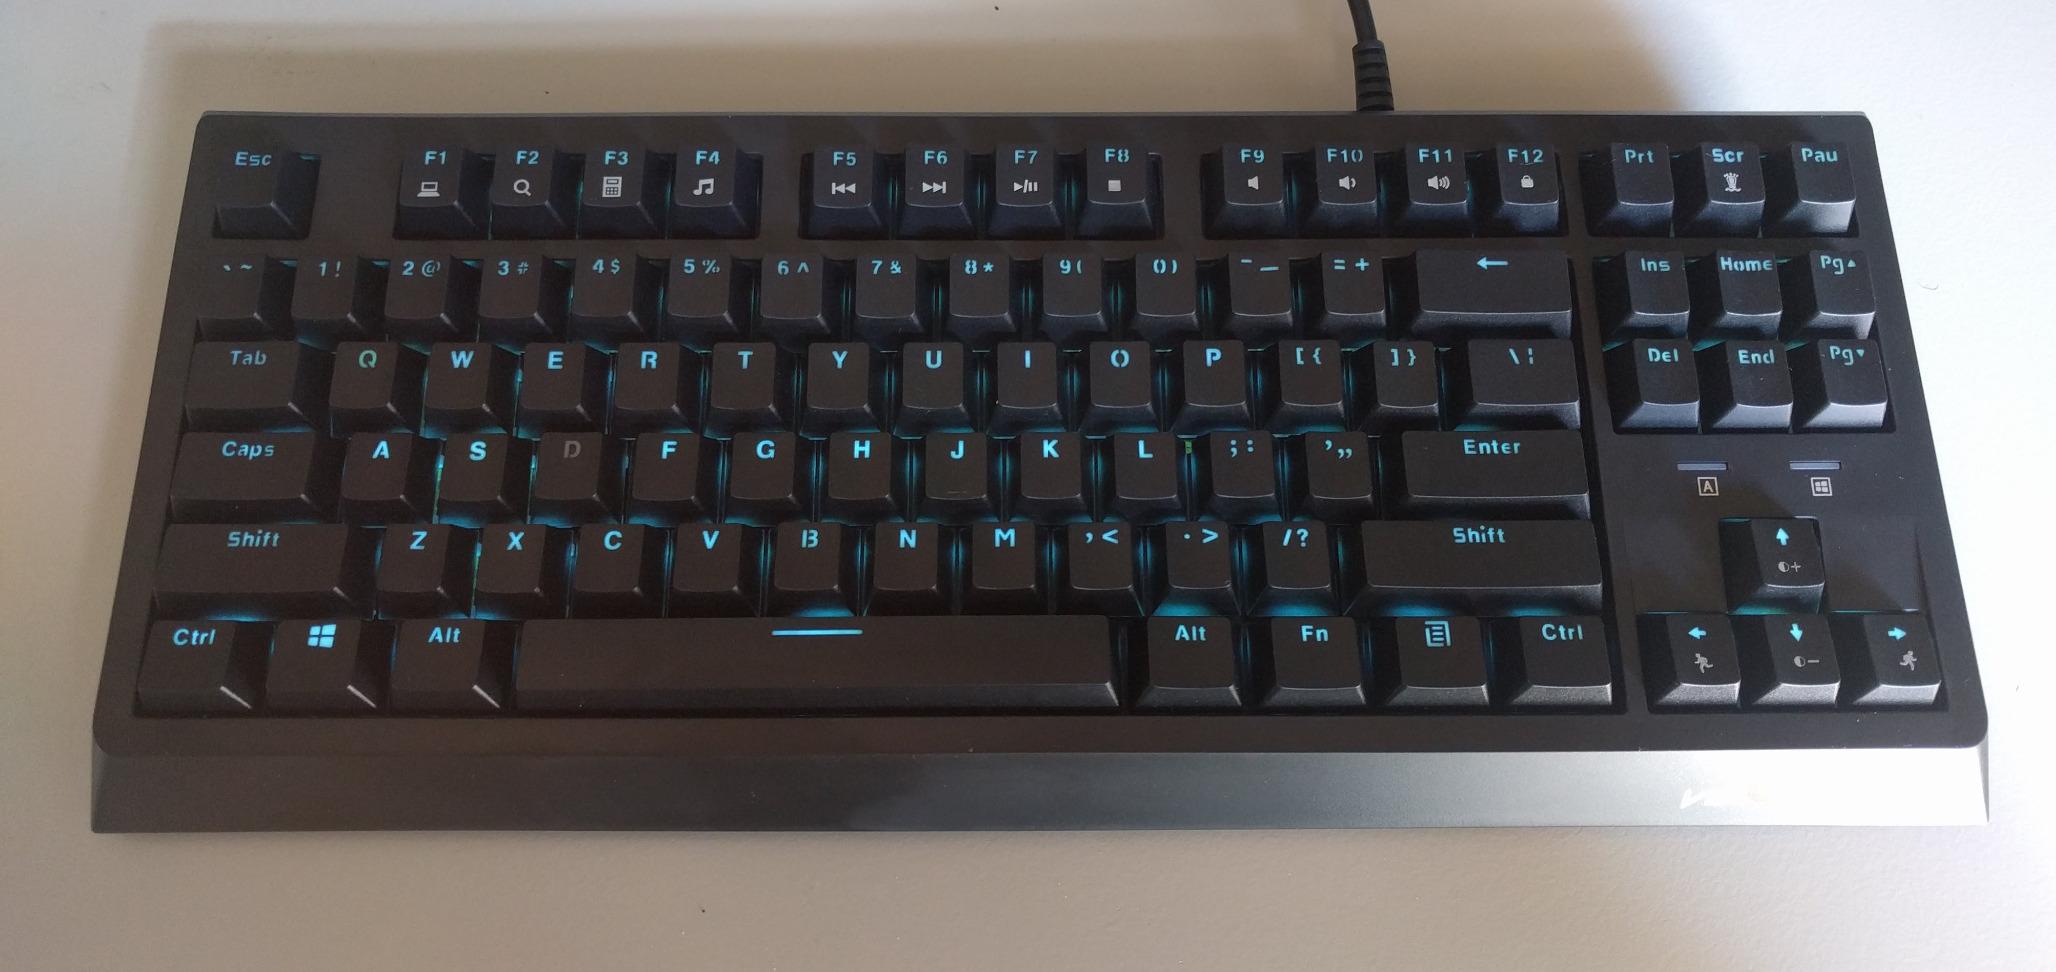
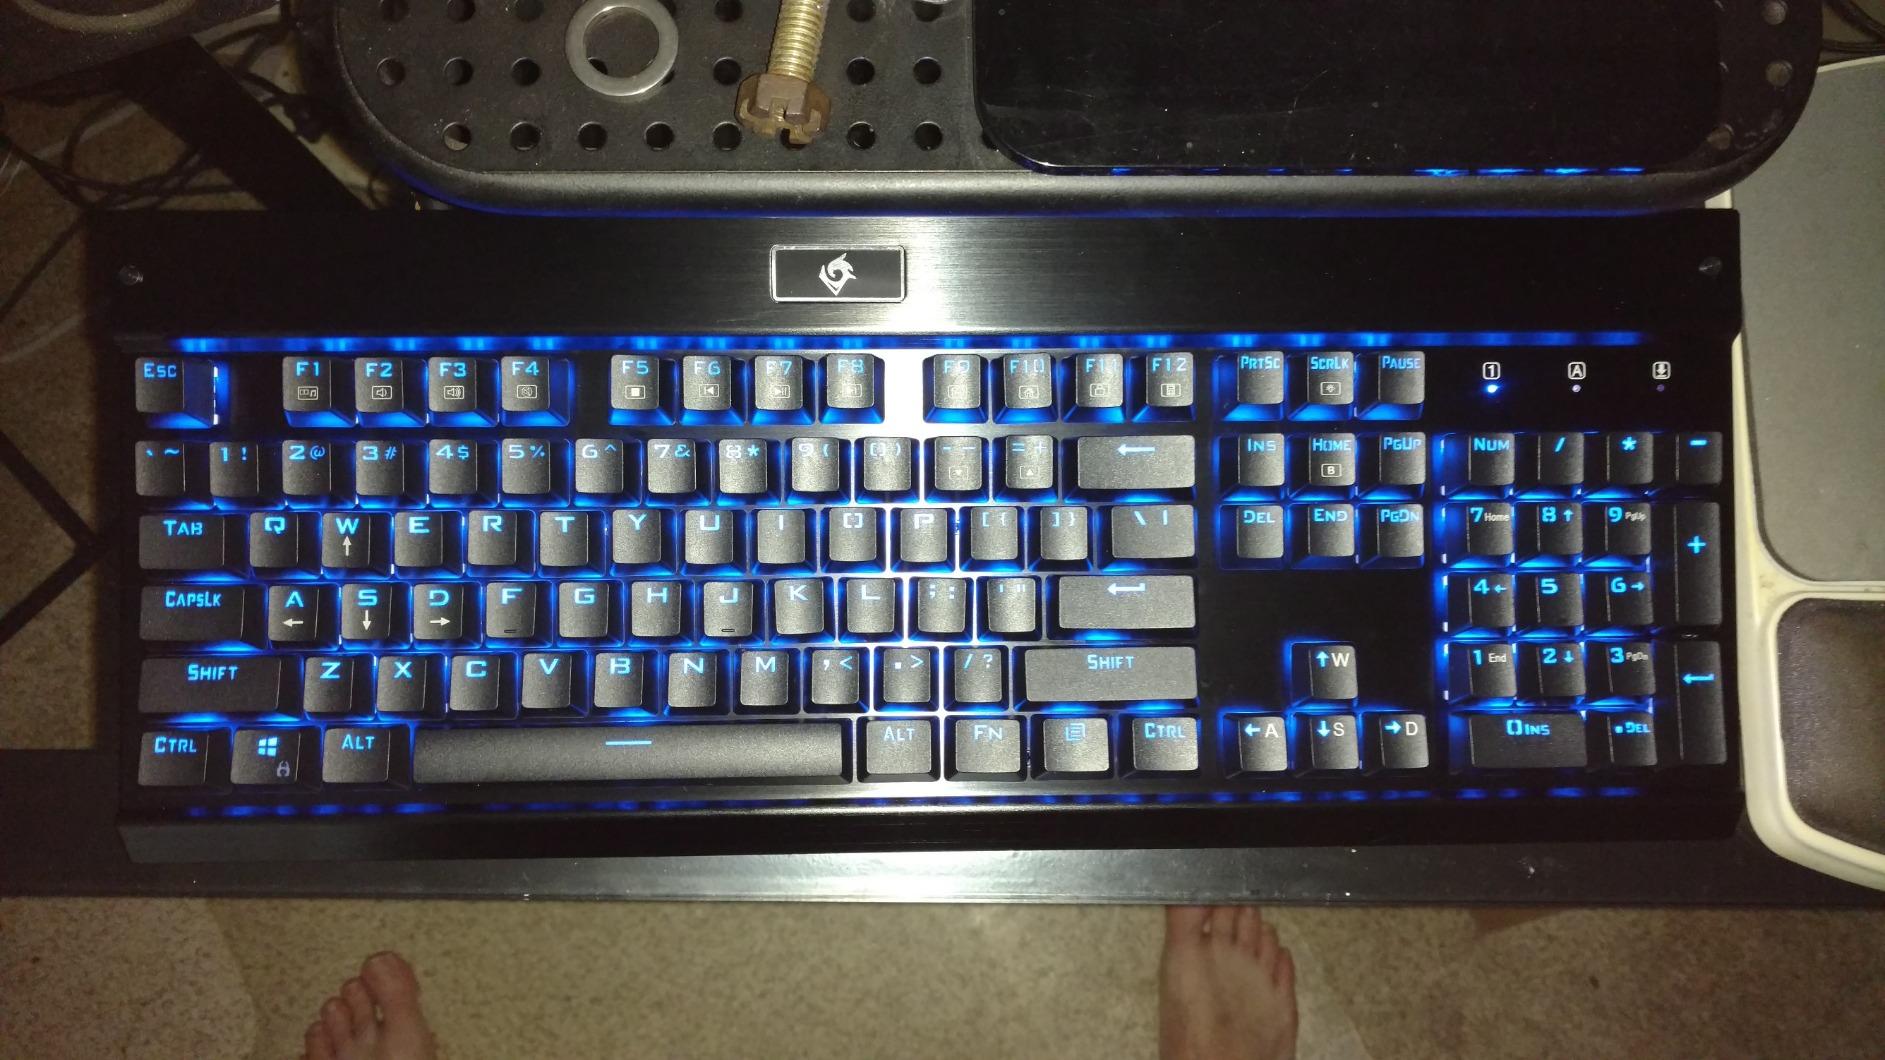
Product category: keyboard
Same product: no